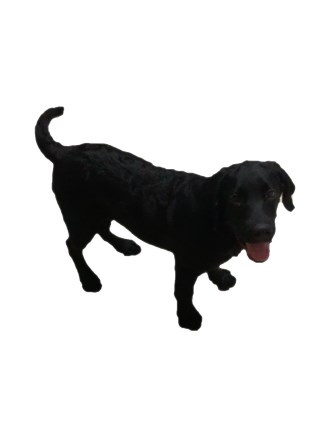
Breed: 3580-n000122-Labrador_retriever